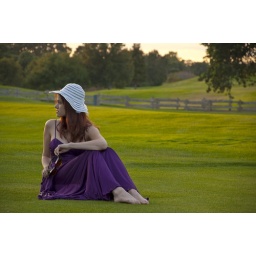
Cat in Purple dress on grass